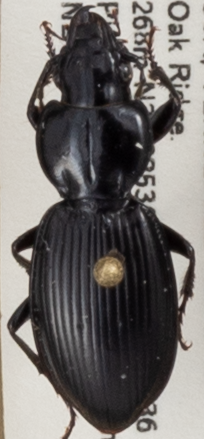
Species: Cyclotrachelus fucatus
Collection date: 2019-05-01
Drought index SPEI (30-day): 0.206
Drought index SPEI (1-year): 2.09
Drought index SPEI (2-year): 2.09